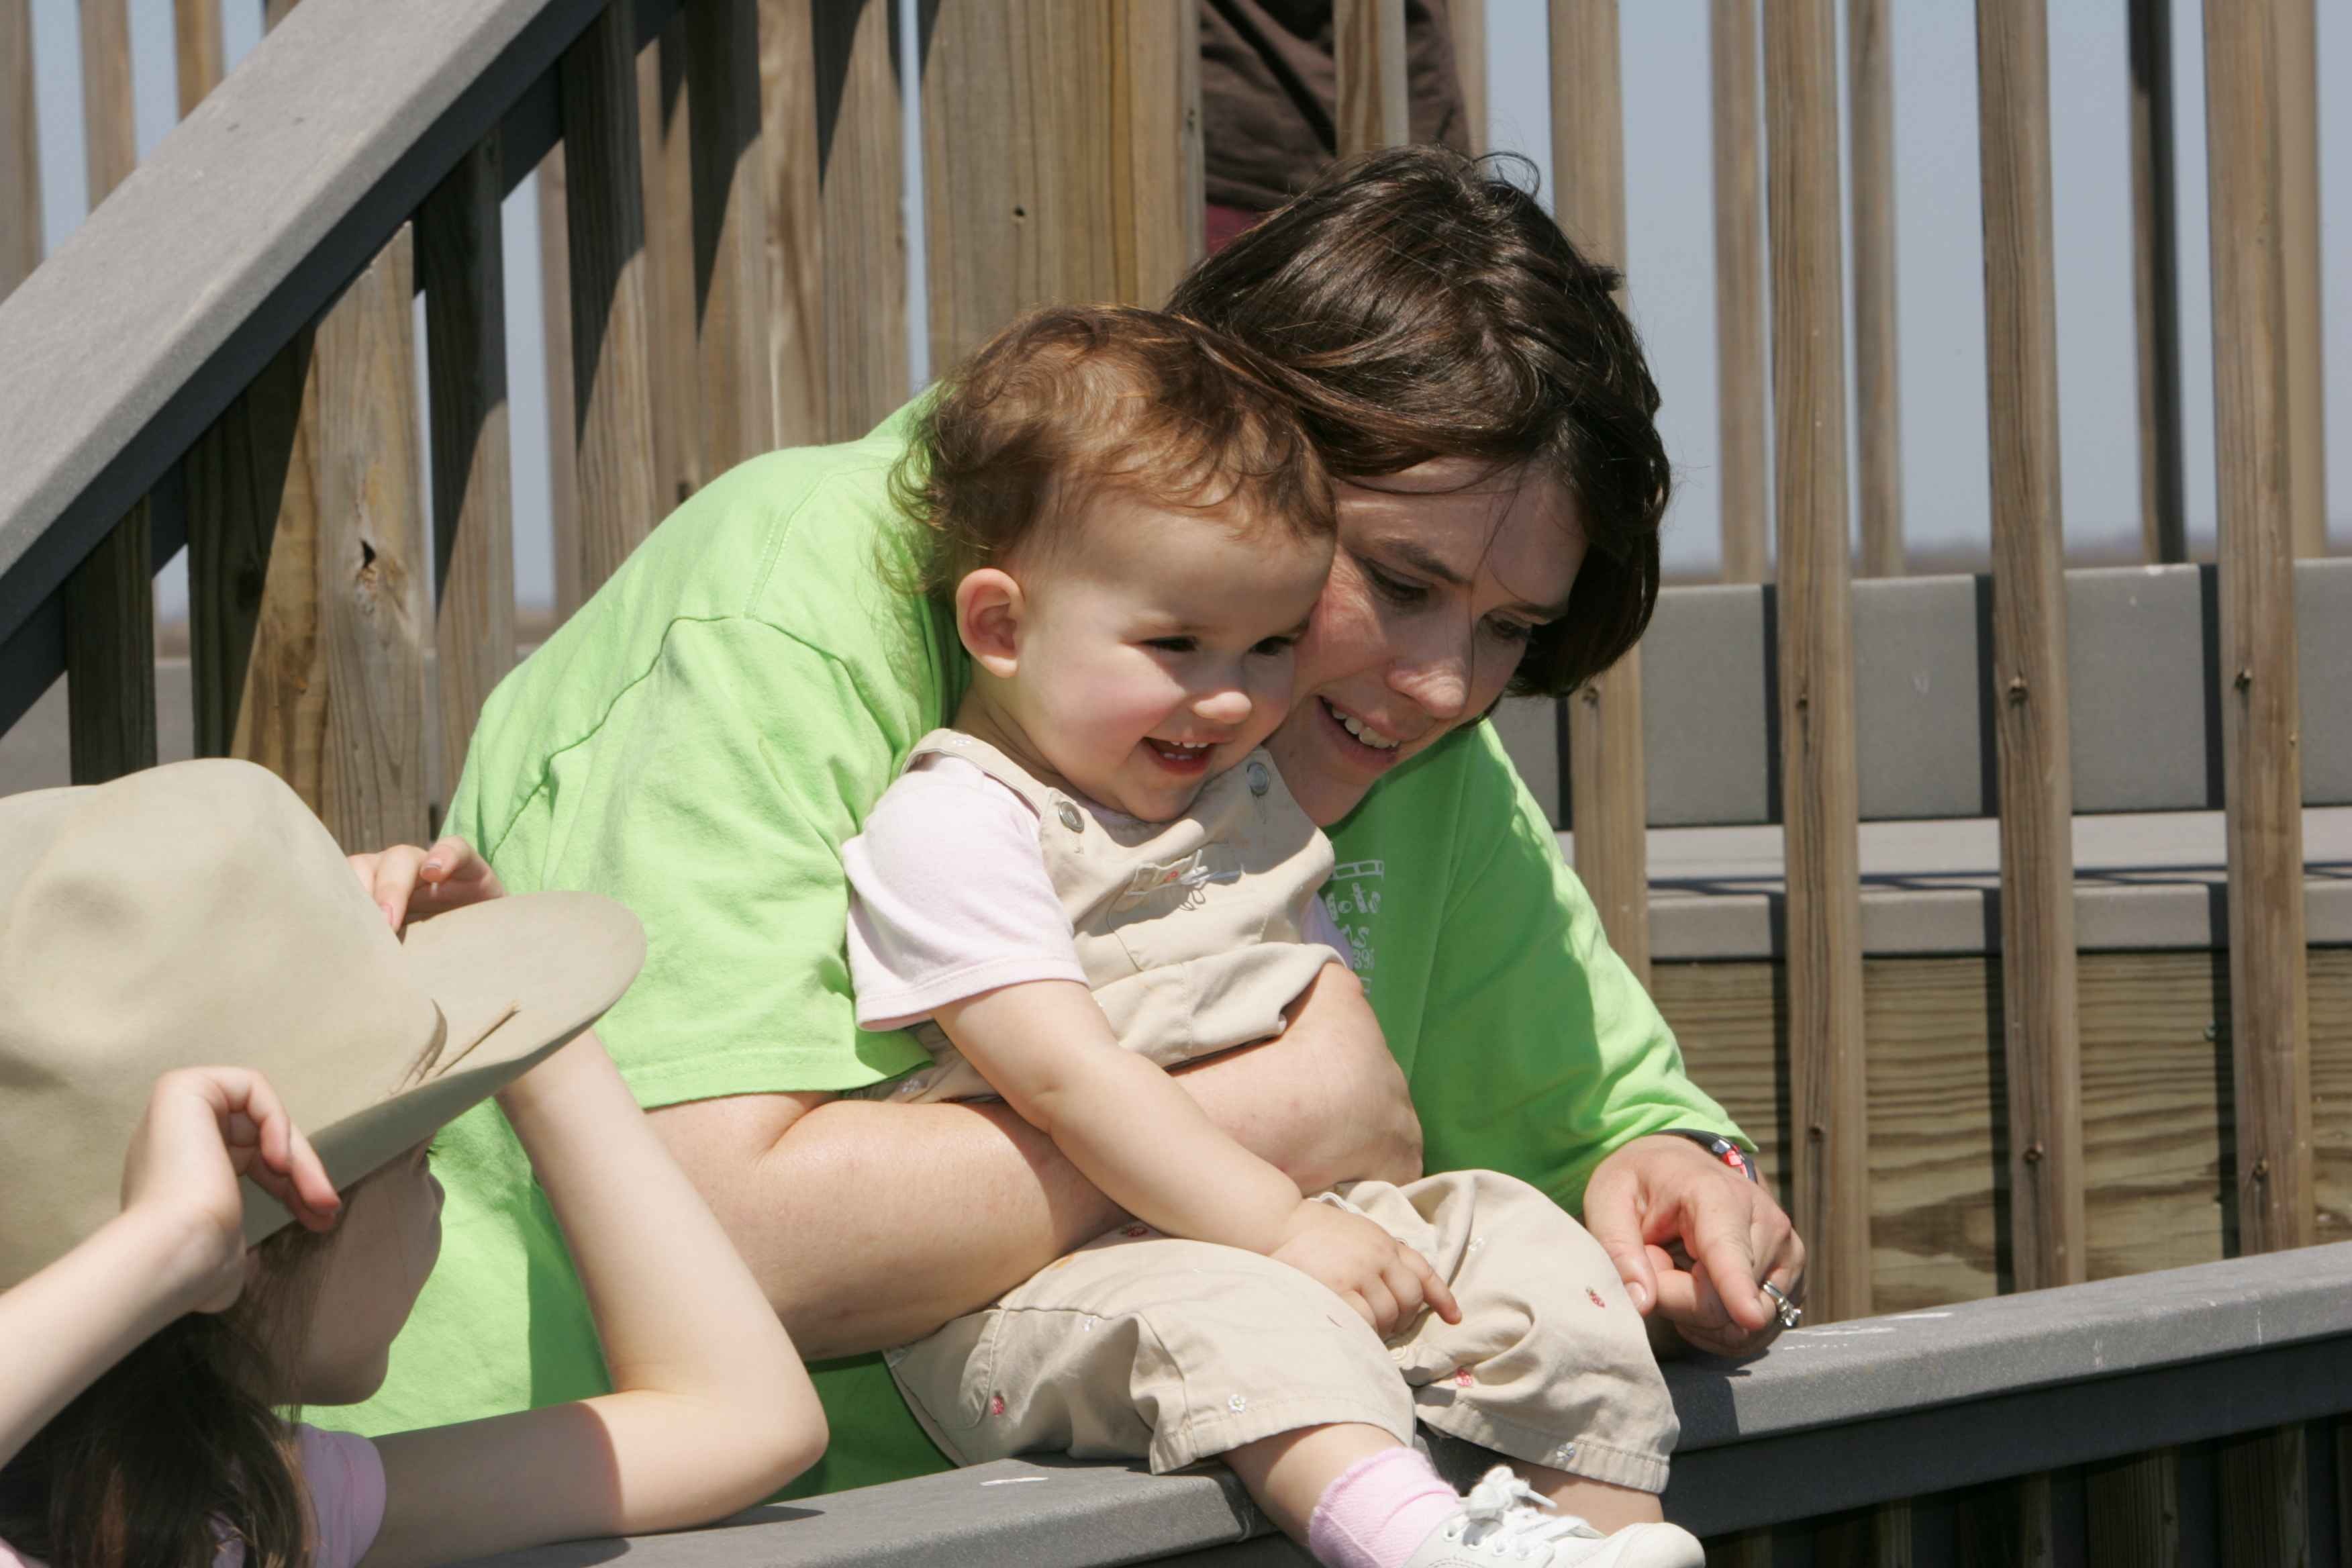
person, people, woman, wildlife, sitting, child, family, infant, toddler, beautiful, day, refuge, enjoy, interaction, human positions